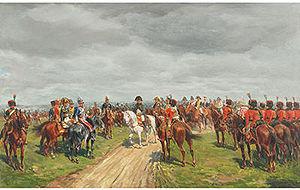
Guido Sigriste est un peintre d'histoire et de sujets militaires.